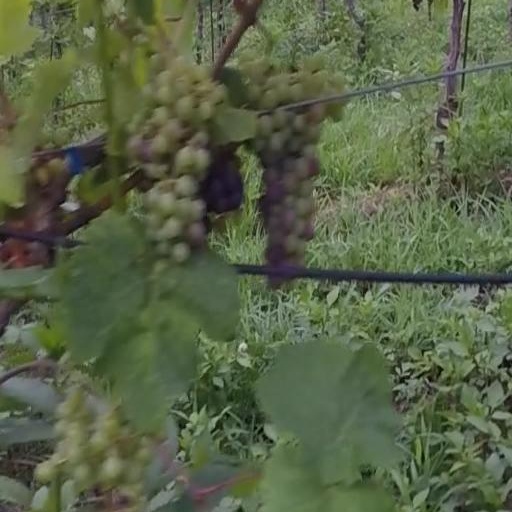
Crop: grape